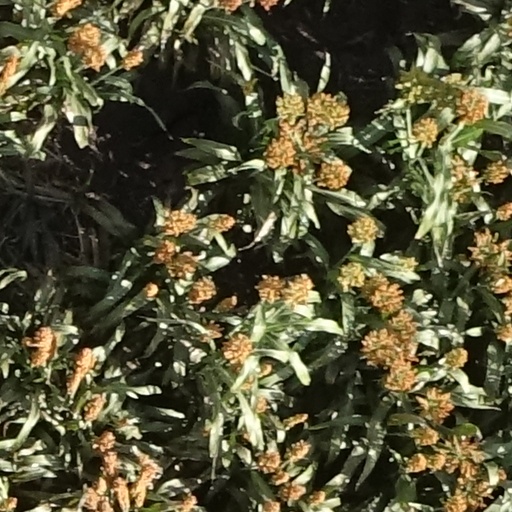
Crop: sorghum